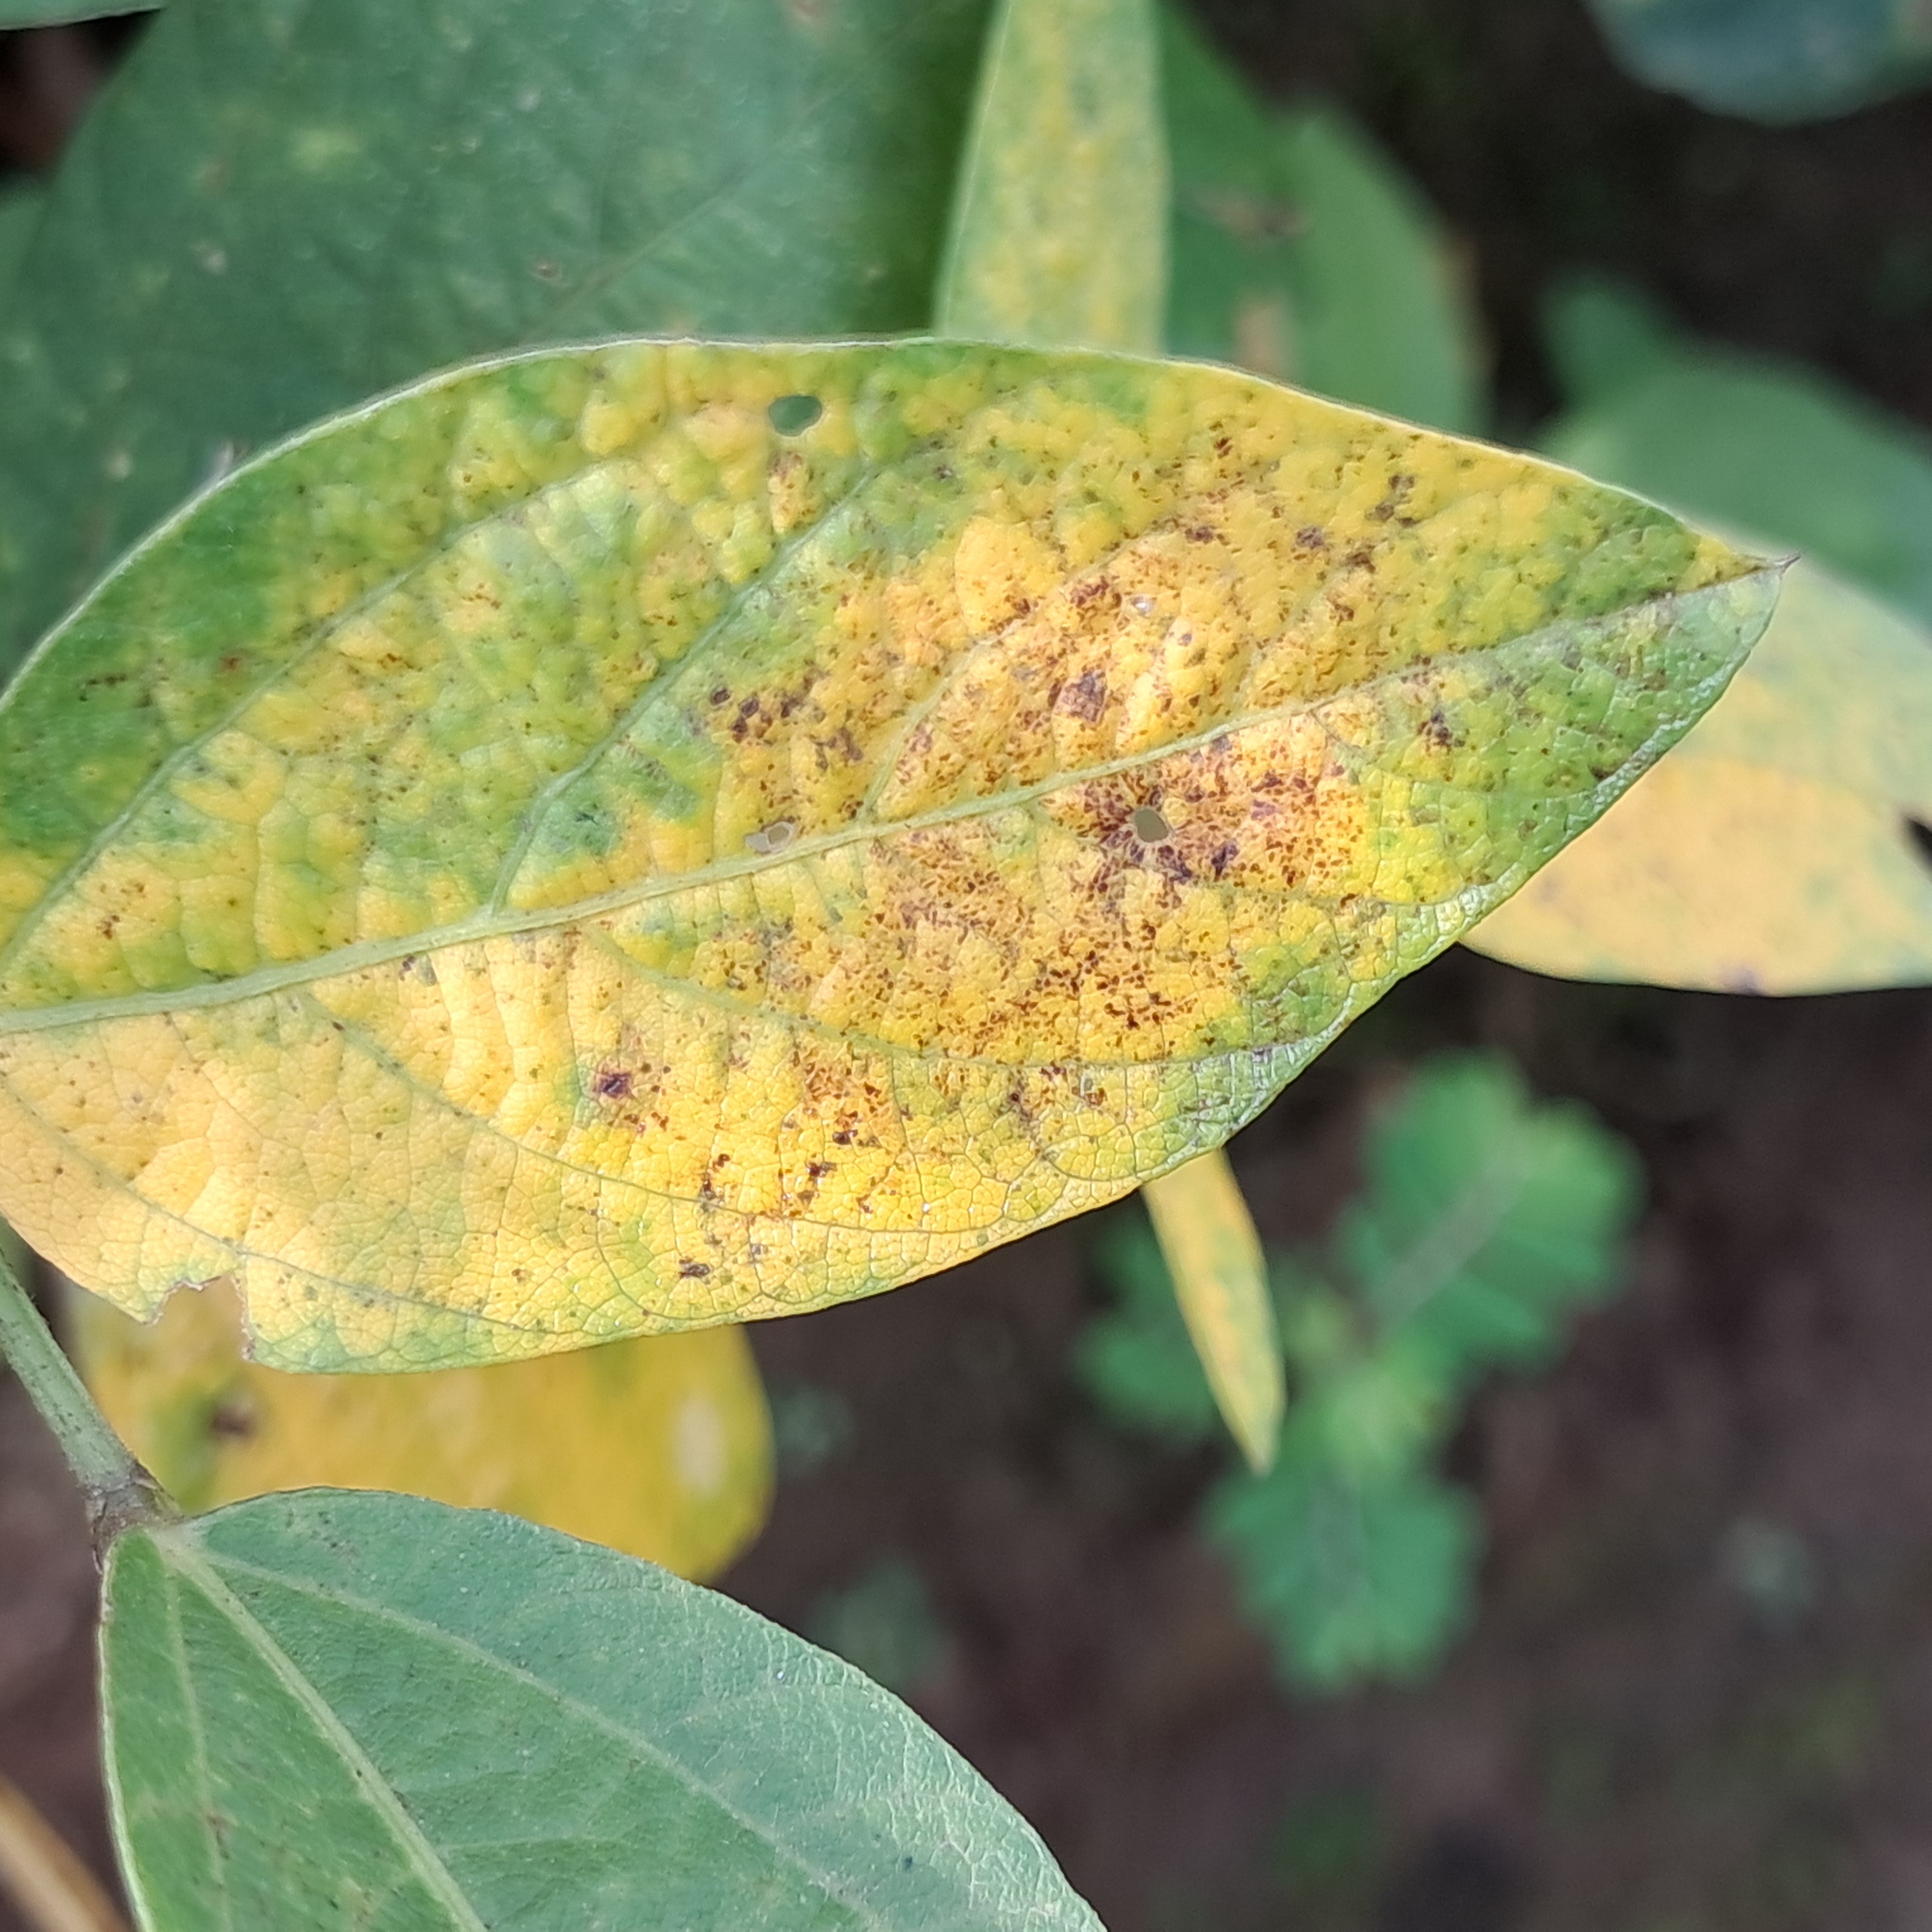
Label: Spectoria_Brown_Spot